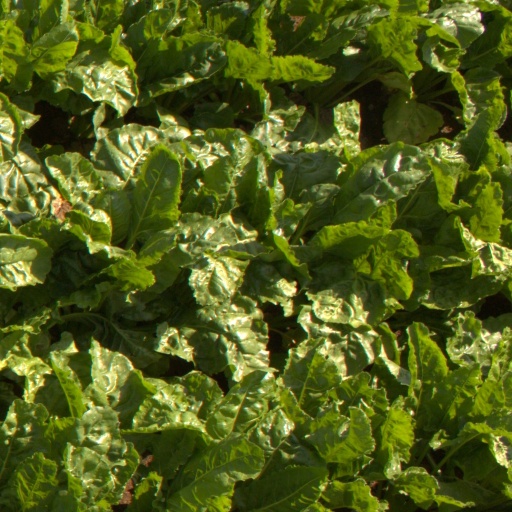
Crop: sugar beet